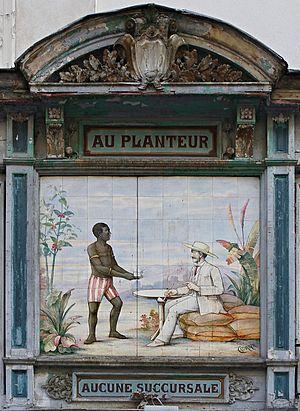
Enseigne de torréfacteur à caractère colonialiste (1890), rue des Petits-Carreaux, Paris (2e), France
Au planteur est un ancien marchand de café de Paris, en France.
Le racisme est une idéologie qui, partant du postulat de l'existence de races au sein de l'espèce humaine, considère que certaines catégories de personnes sont intrinsèquement supérieures à d'autres. Il se différencie ainsi du racialisme qui, partant du même postulat, ne considère pas les races comme inégales. Cette idéologie peut amener à privilégier une catégorie donnée de personnes par rapport à d'autres. Le Petit Larousse a deux définitions du racisme, au sens strict du terme, comme « idéologie fondée sur la croyance qu'il existe une hiérarchie entre les groupes humains, les « races » ; comportement inspiré par cette idéologie », et au sens large du terme, comme « une attitude d’hostilité répétée voire systématique à l’égard d’une catégorie déterminée de personnes ».
Cet article recense les magasins de Paris protégés aux monuments historiques.